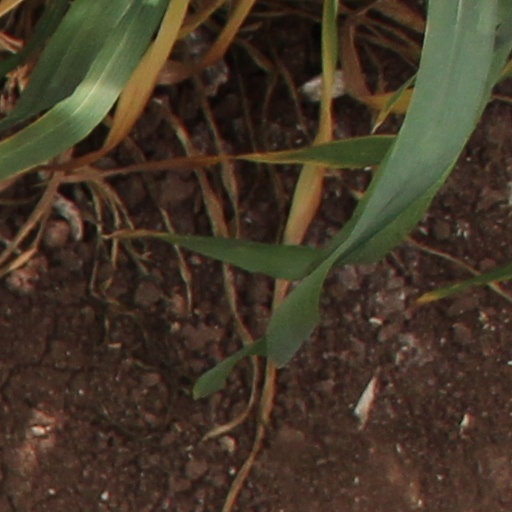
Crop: wheat